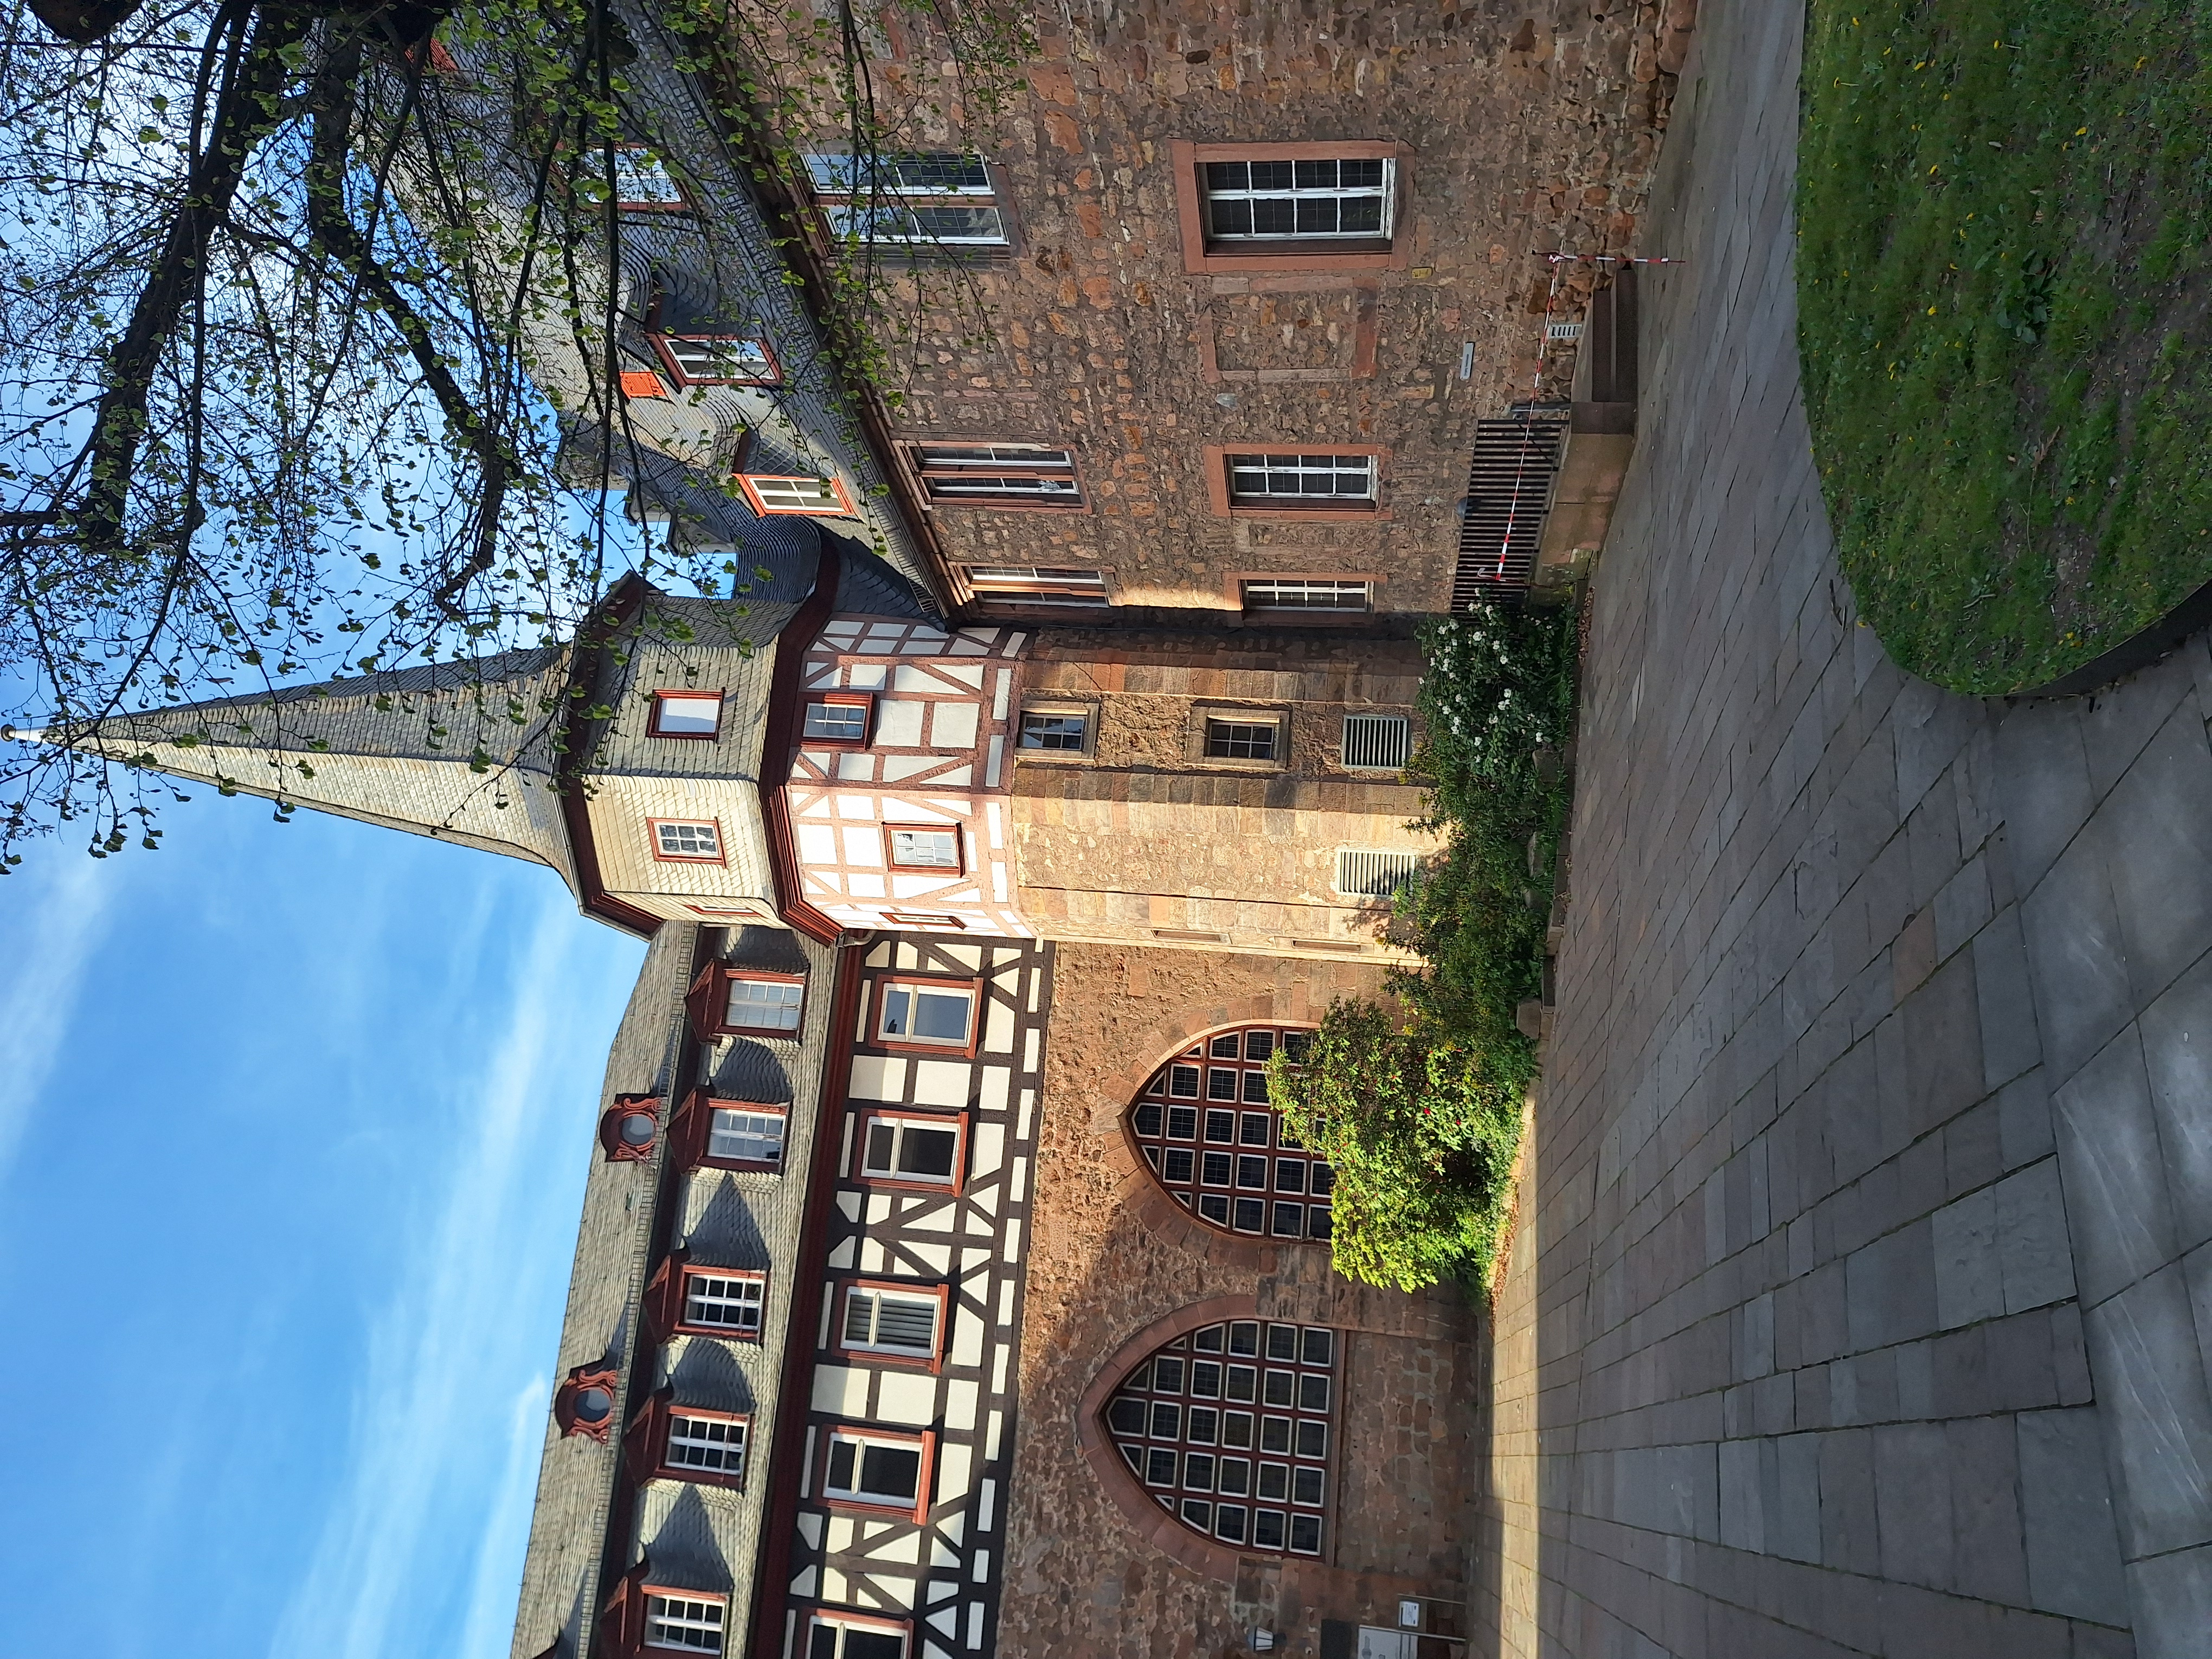
Building: Deutschhausstraße 10, Deutches Haus, Fachbereich Geographie